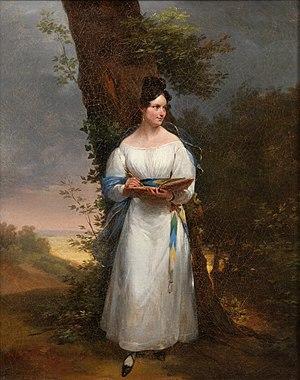
Hortense Haudebourt-Lescot — Jeune femme au carnet de croquis